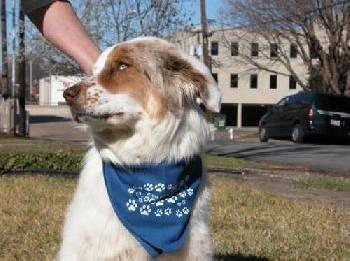
dog